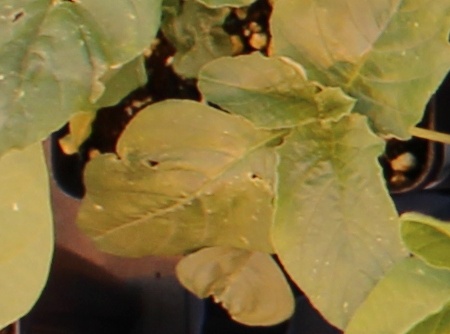
Label: Redroot Pigweed